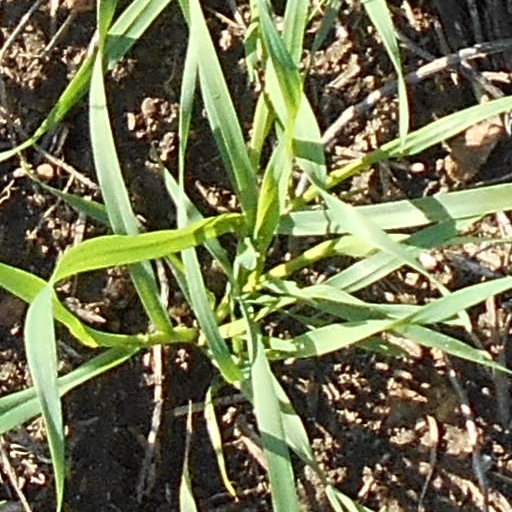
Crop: wheat